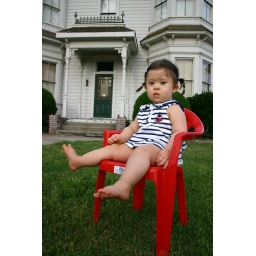
Sofia in a red chair